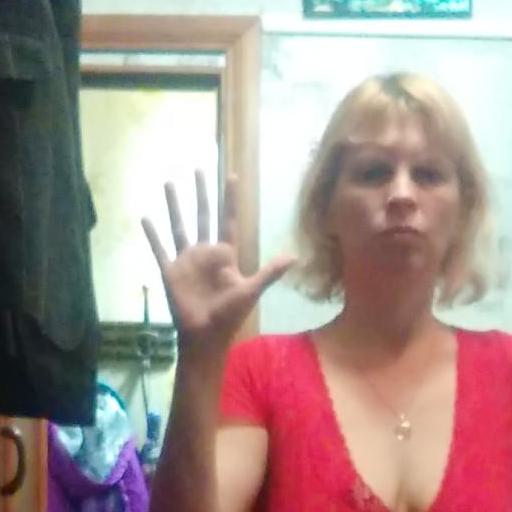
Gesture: palm